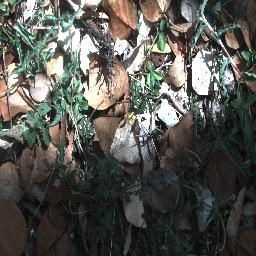
Label: negative